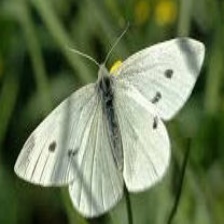
Species: CABBAGE WHITE
Butterfly family (ImageNet category): cabbage_butterfly